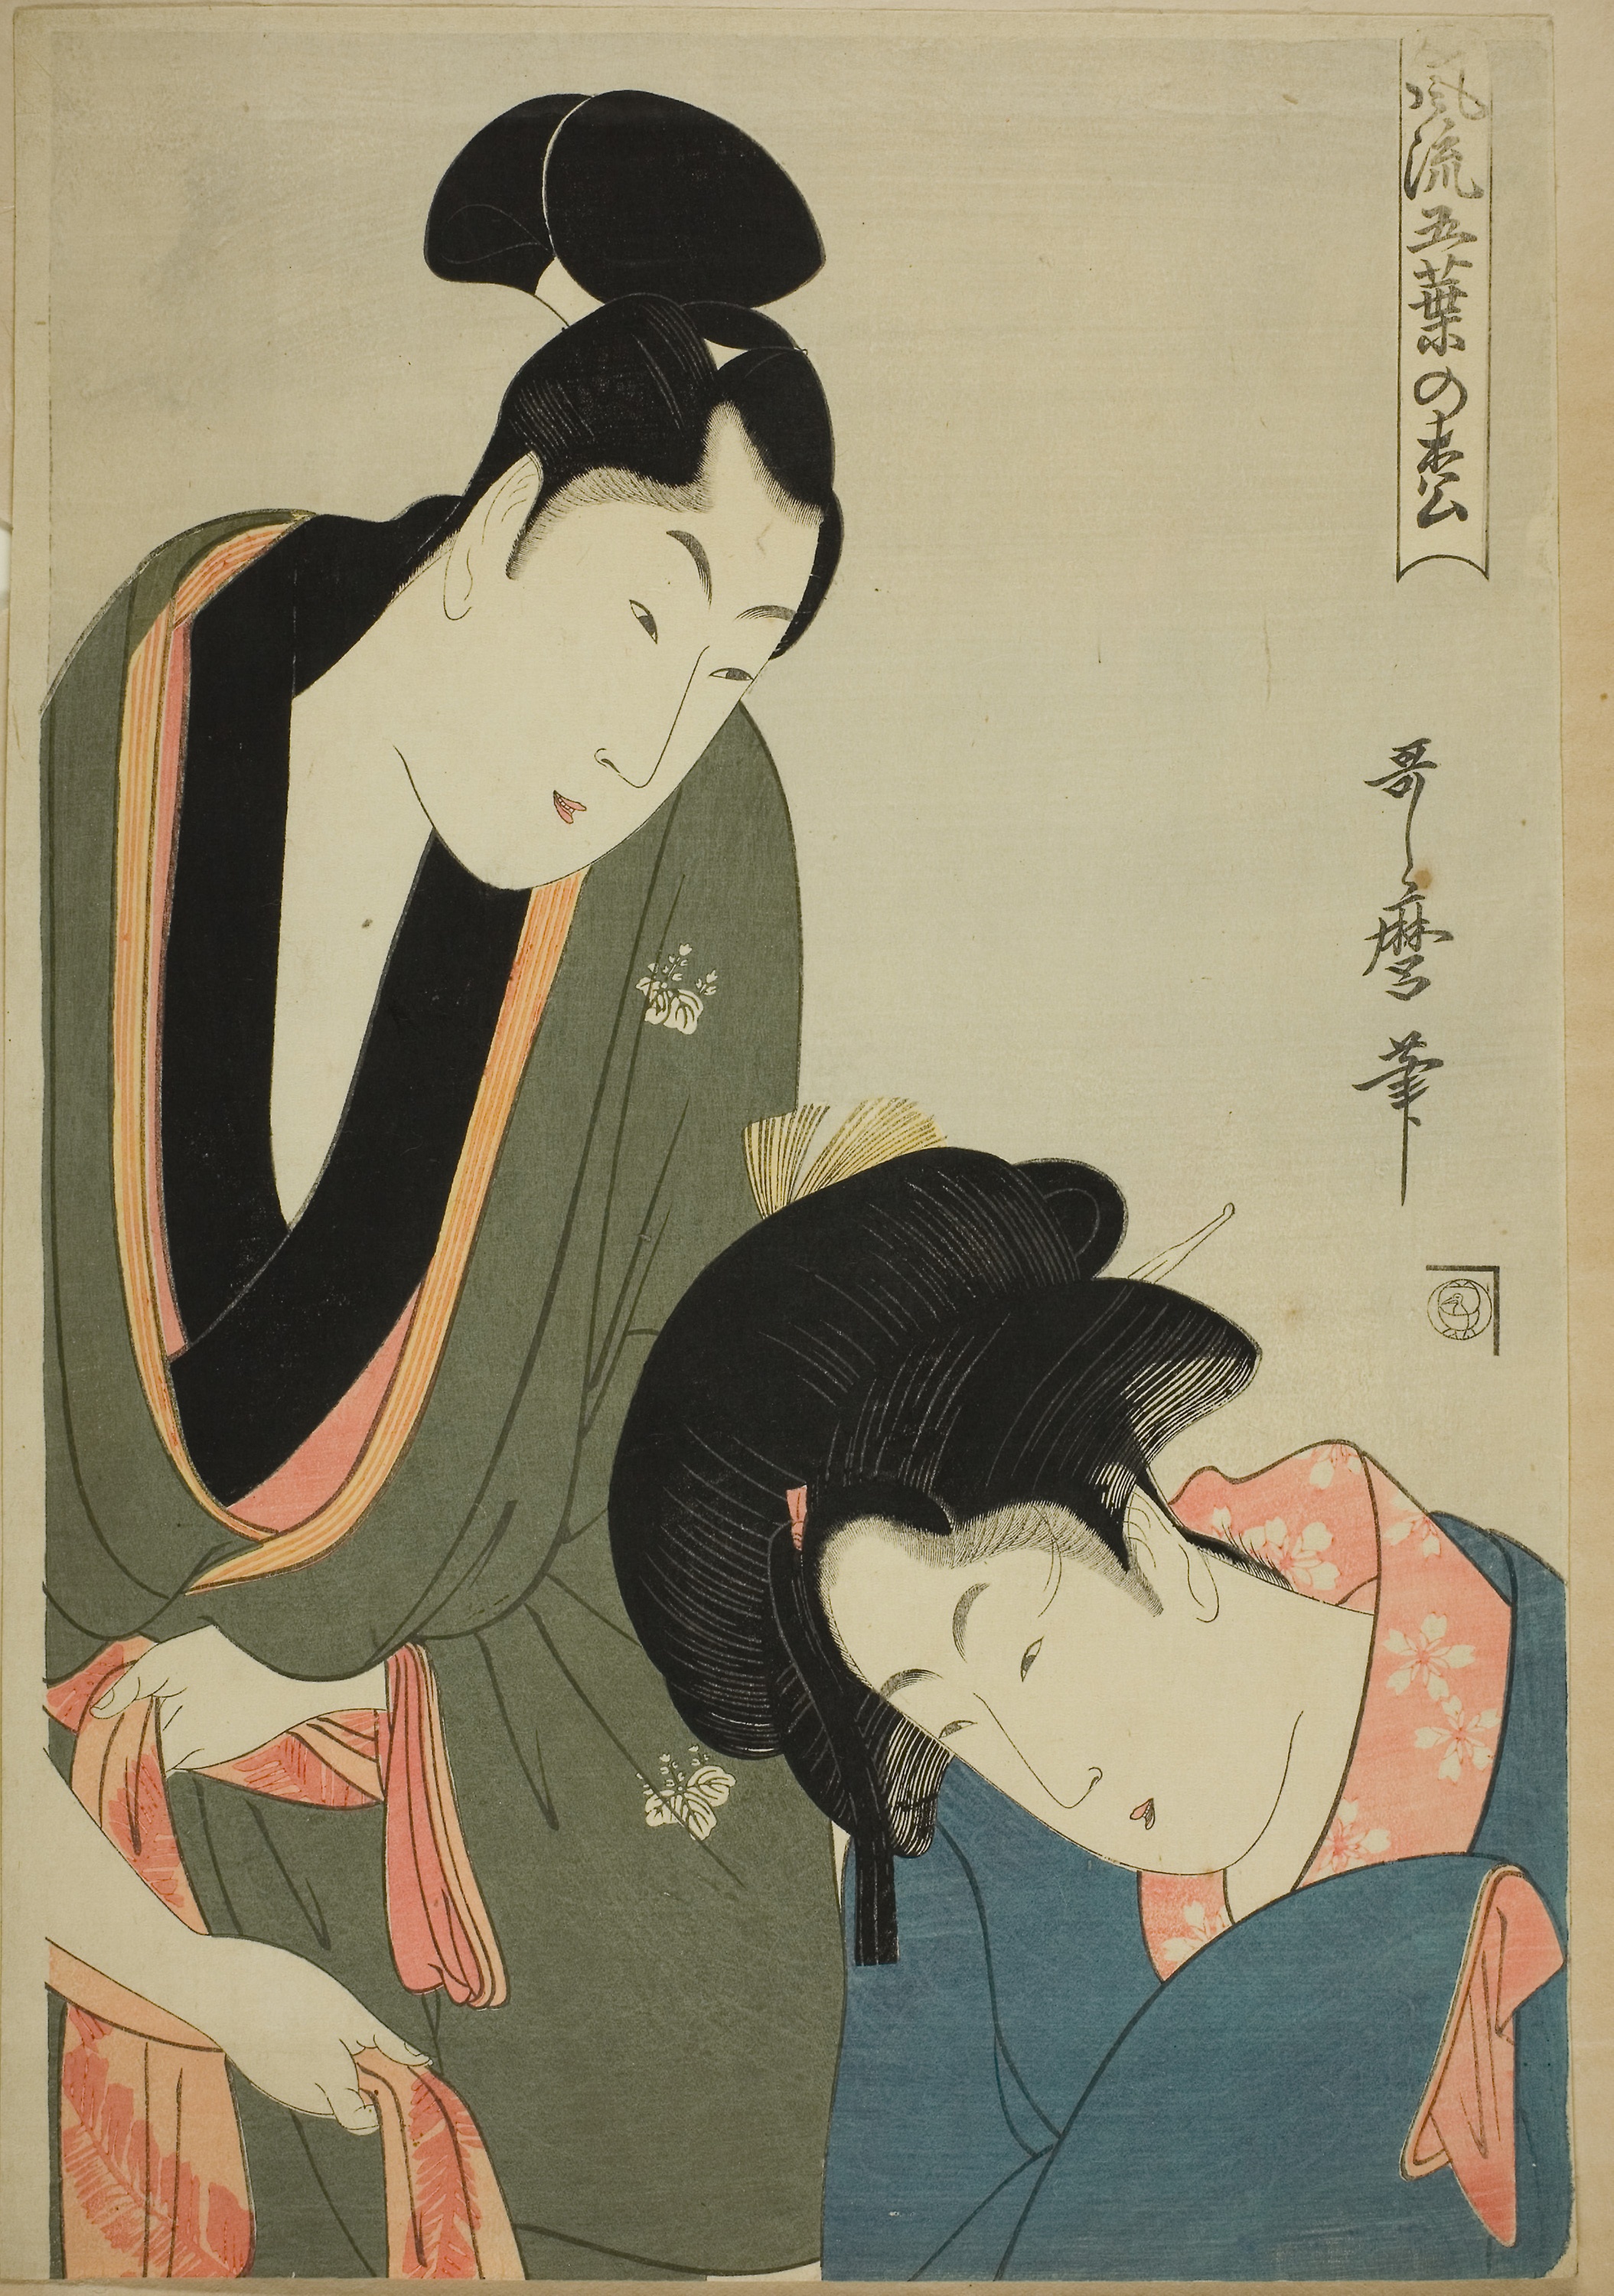
cartoon, illustration, black hair, art, fiction